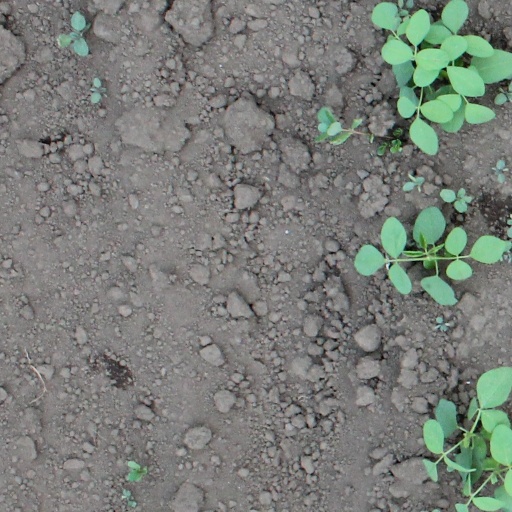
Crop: soybean